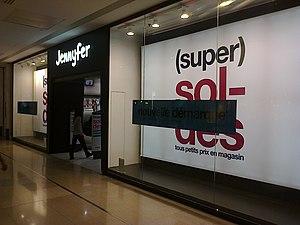
Magasin Jennyfer du centre commercial ""Les Quatre Temps"" à La Défense (Hauts-de-Seine)"
Jennyfer est une marque française de prêt à porter féminin, fondée par Gérard Depagniat et David Tordjman à Saint-Denis. Elle est exploitée par la société Stock J Boutique Jennyfer.